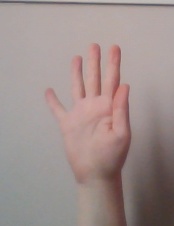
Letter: sheen